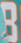
Number: 8